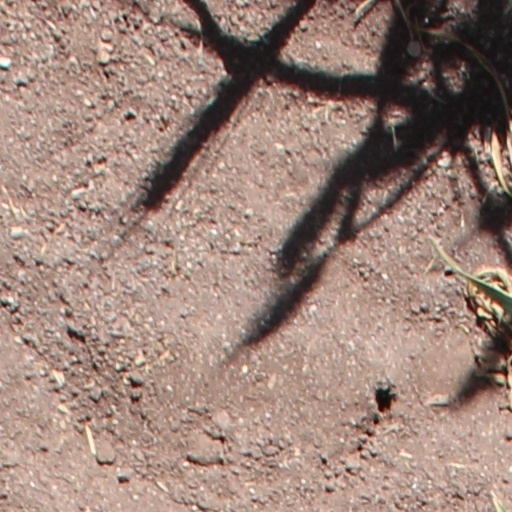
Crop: wheat